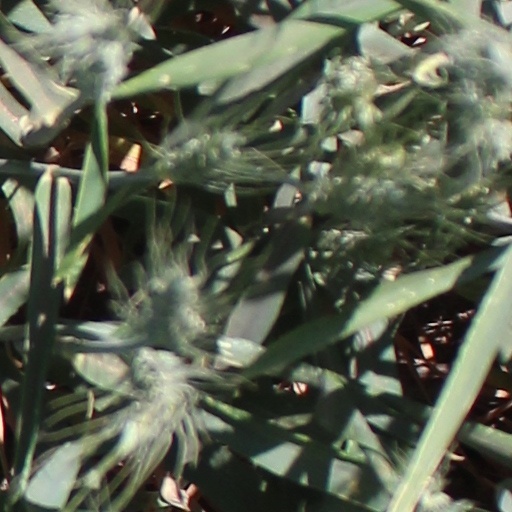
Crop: wheat